Taniwhasaurus

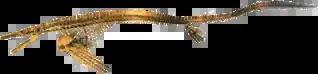
The mobility of "Taniwhasaurus" would have been greatly similar to the mosasaurine "Plotosaurus"

Although the dorsal and caudal vertebrae of "T. antarcticus" are poorly preserved, they follow a very similar morphology to that of "Tylosaurus" and "Plotosaurus". The pygal vertebrae, which are derived caudal vertebrae, are interpreted as a bearing area that would have great flexibility. This part of the caudal vertebrae consists of a very similar in morphology to each other, and is represented in "Taniwhasaurus" only by intermediate caudal vertebrae.